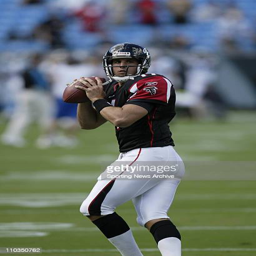
football player during the loss